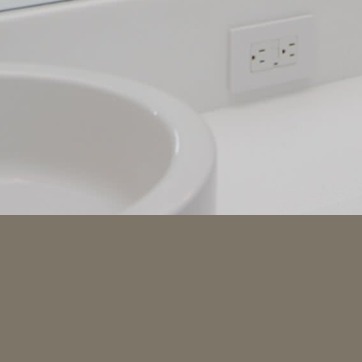
Material: ceramic